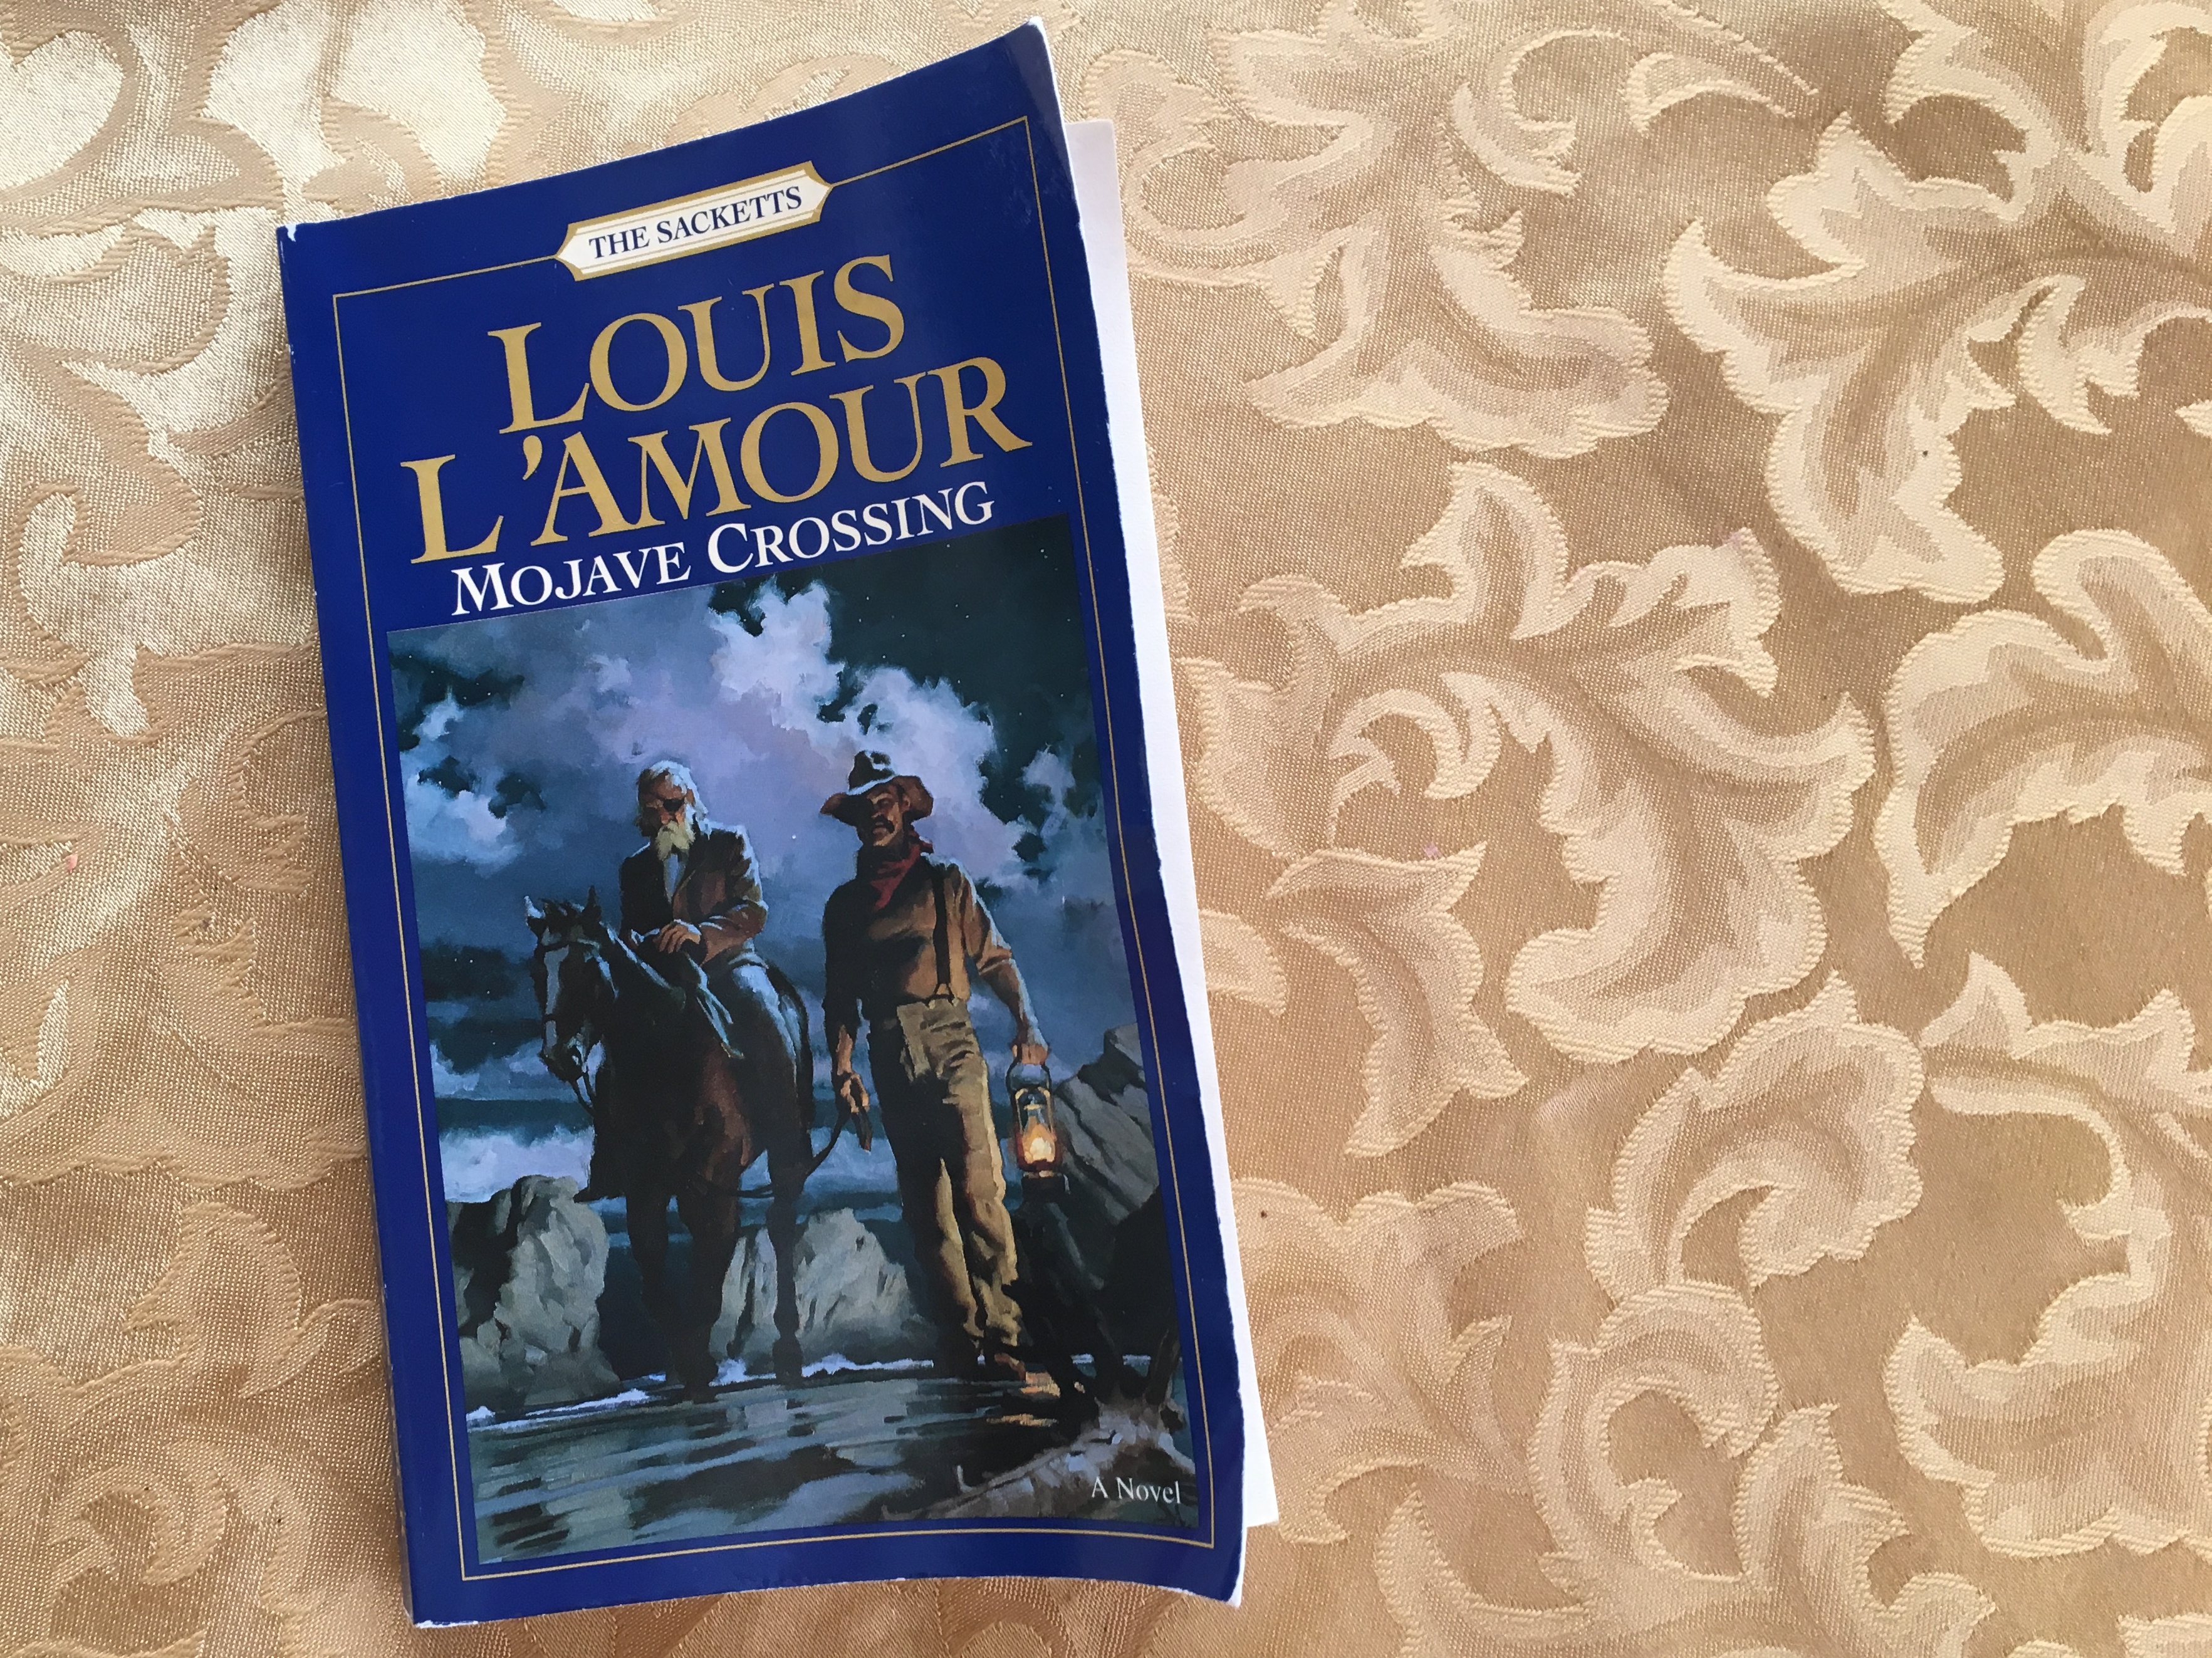
book, pattern, illustration, design, text, poster